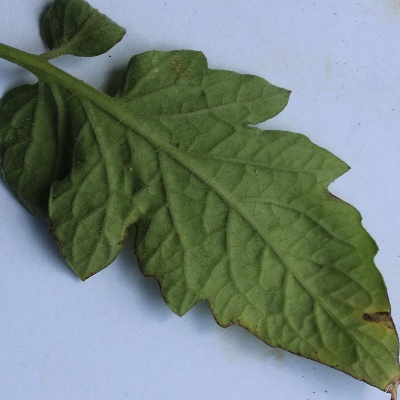
Crop: Tomato
Condition: leaf blight